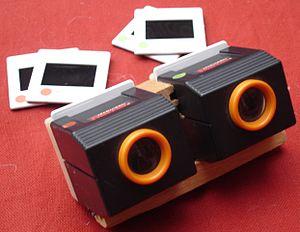
Un stéréoscope est un dispositif optique à oculaires, à prismes ou à miroirs, destiné à l’examen des couples de vues stéréoscopiques : dessin, photographie, vidéo, images de synthèse.